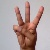
The image shows a hand gesture representing the letter 'W' in Indian Sign Language.